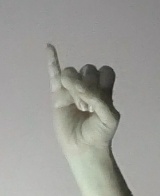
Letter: meem